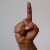
The image shows a hand gesture representing the letter 'D' in Indian Sign Language.